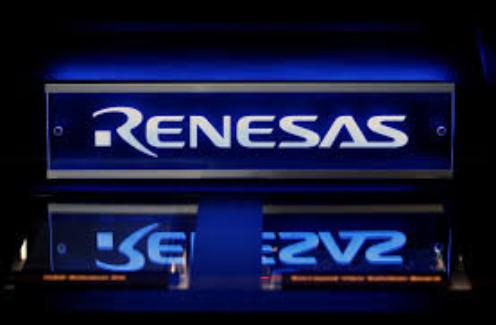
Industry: Electronic